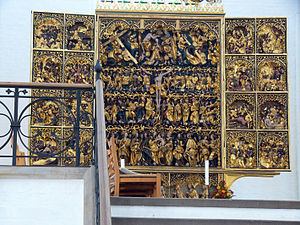
Billedskærerkunst
Claus Bergs altertavle i Sankt Knuds Kirke i Odense
Billedskærerkunsten er en kunstart, der almindeligvis udøves af billedskærere, i nyere tid også kaldet træskærer. Det er færdigheden at skære plastiske figurer og ornamenter ud af massiv træ, elfenben eller lignende. Men også relieffer, indskrifter og overfladestrukturer/mønster er en vigtig disciplin. Historisk set er det dog forkert at skille billedskærerkunst og billedhuggerkunst helt ad, da middelalderens billedskærer oftest blev betegnet som billedhugger. Af flere kendes der også værker både i træ og sten. Senere organiserede billedskærere sig dog ofte i samme lav som snedkere og malere, da disse fag samarbejdede omkring de fleste opgaver. Billedhuggere sad derimod sammen med murer og stukkatører.